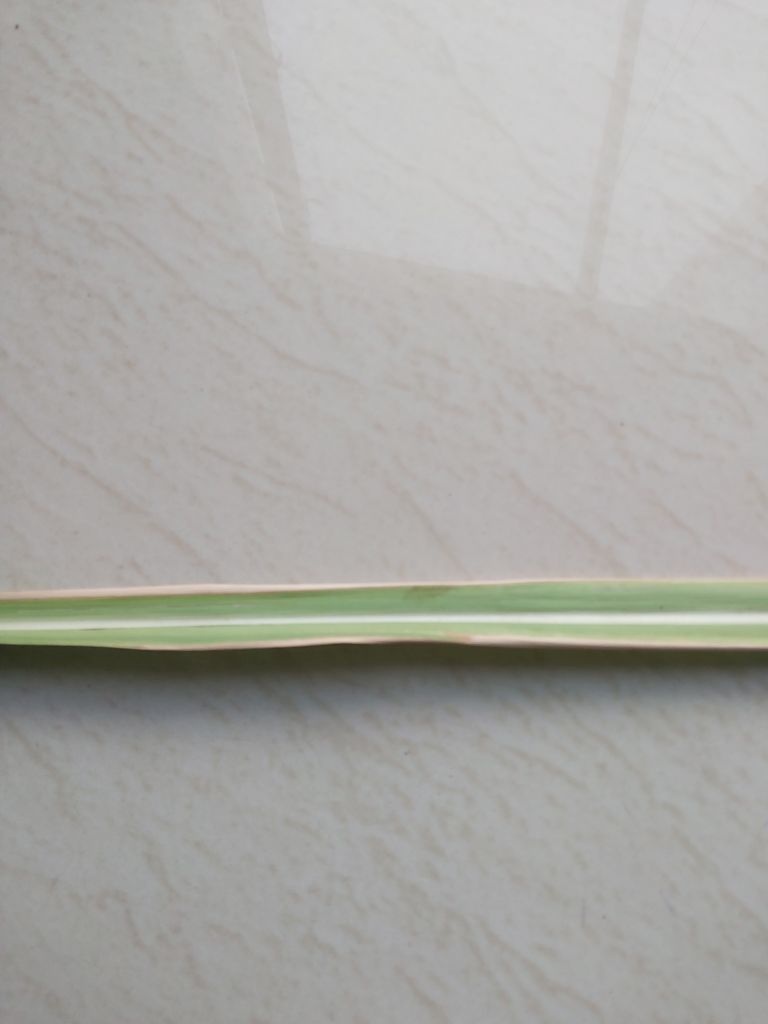
Label: Brown Spot